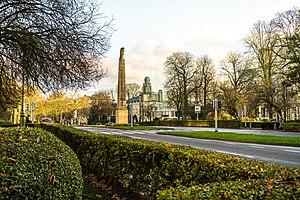
Square Léopold II
Cette page reprend une partie des bâtiments remarquables se trouvant sur le trajet de la ligne 39 du tramway de Bruxelles.